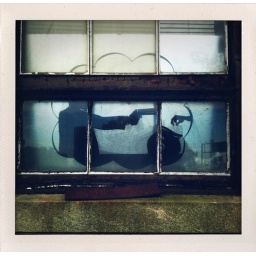
Window of the maintenance building used by the police at the base ofthe Ben Franklin bridge.